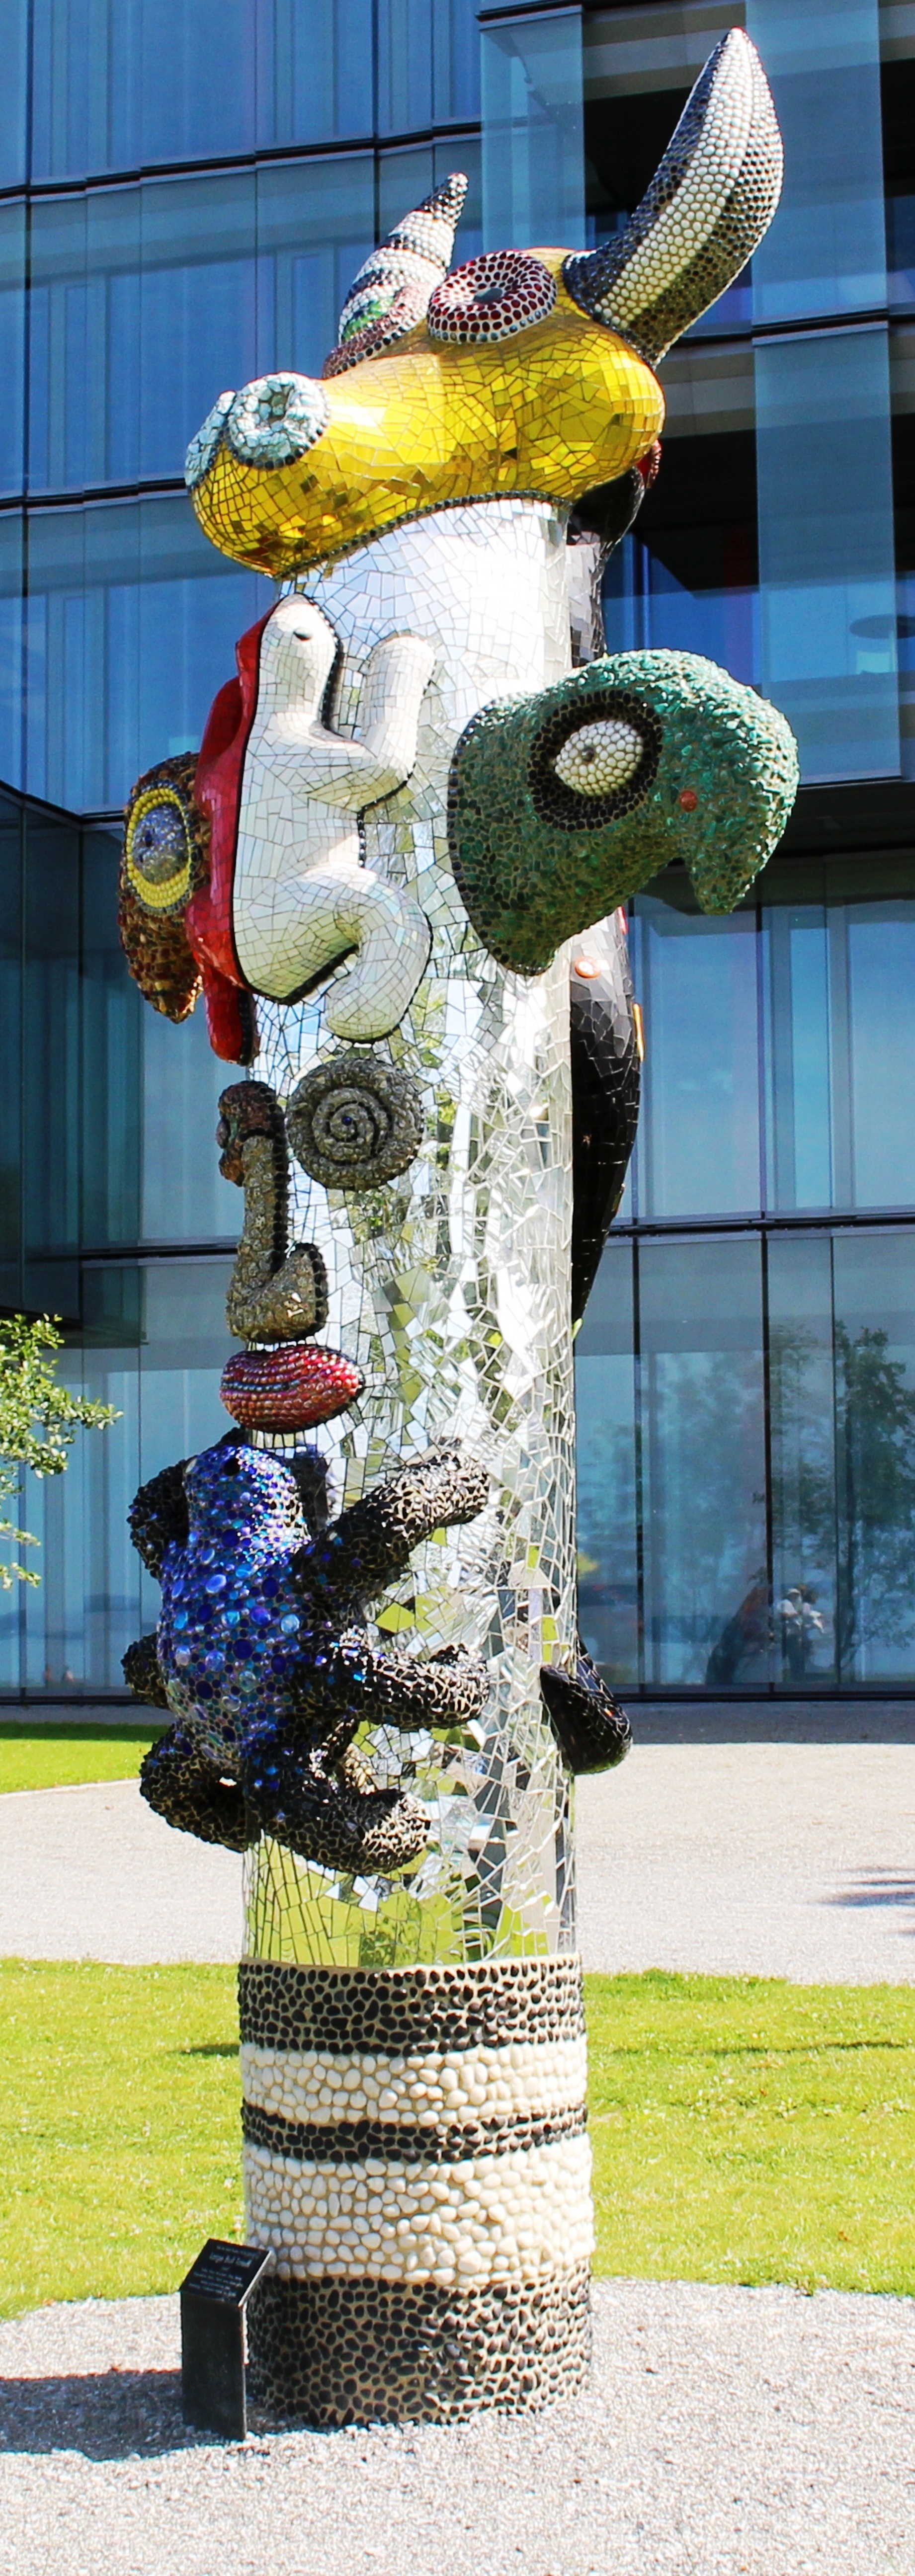
tree, monument, statue, green, color, artwork, sculpture, art, painter, mosaic, totem, rorschach, modern art, art object, niki de saint phall